Hugh M'Neile

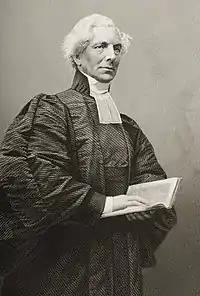
Hugh Boyd M‘Neile (at 65 yrs)

M‘Neile was a tenacious, dogged, relentless, and formidable foe; and, along with his extreme verbal aggression, he was a man of the most imposing physicality. He was at least 6 ft 3in tall, thick-set, and broad shouldered. He walked with a slight stoop: